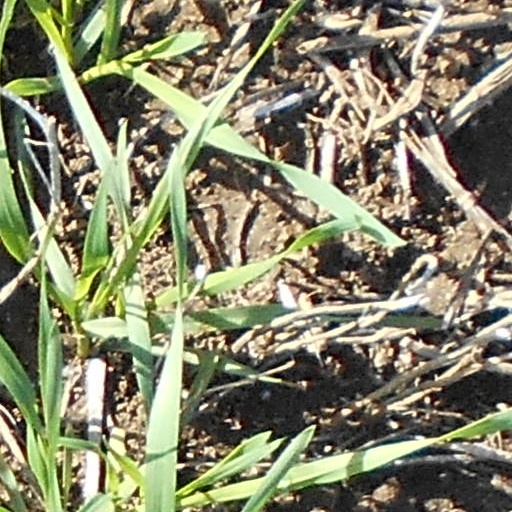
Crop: wheat